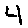
Label: 4